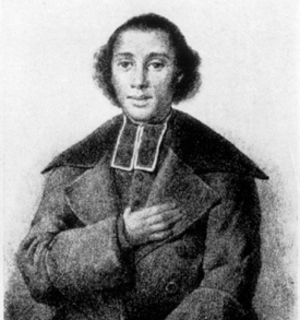
L'abbé David Boilat est l'un des premiers prêtres catholiques du Sénégal et l'un des premiers écrivains sénégalais à avoir décrit l'histoire et la société de son temps.